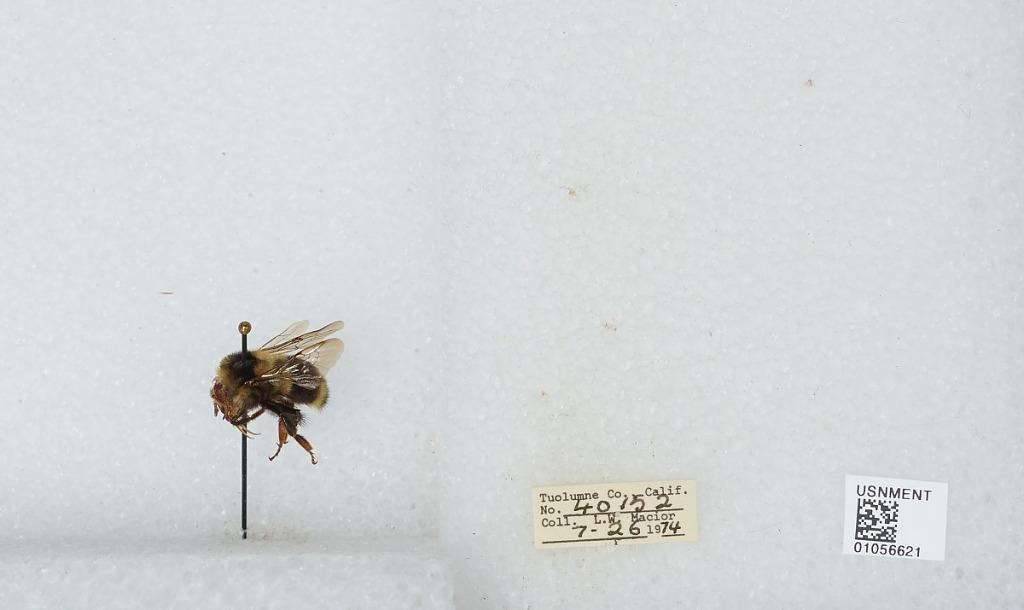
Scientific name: Bombus bifarius nearcticus
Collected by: L. Macior
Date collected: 1974-7-26
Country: United States
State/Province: California
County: Tuolumne
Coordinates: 38.02, -119.93